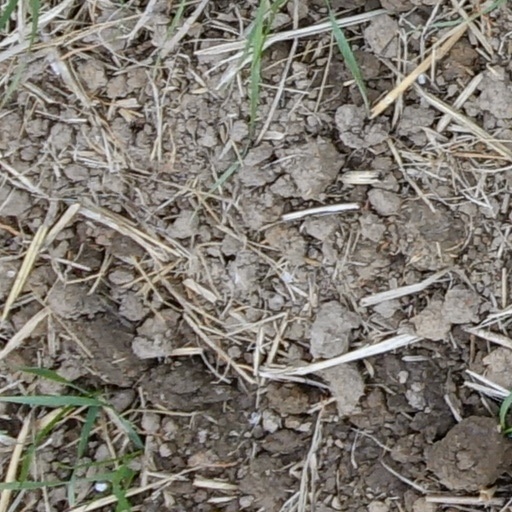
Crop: wheat